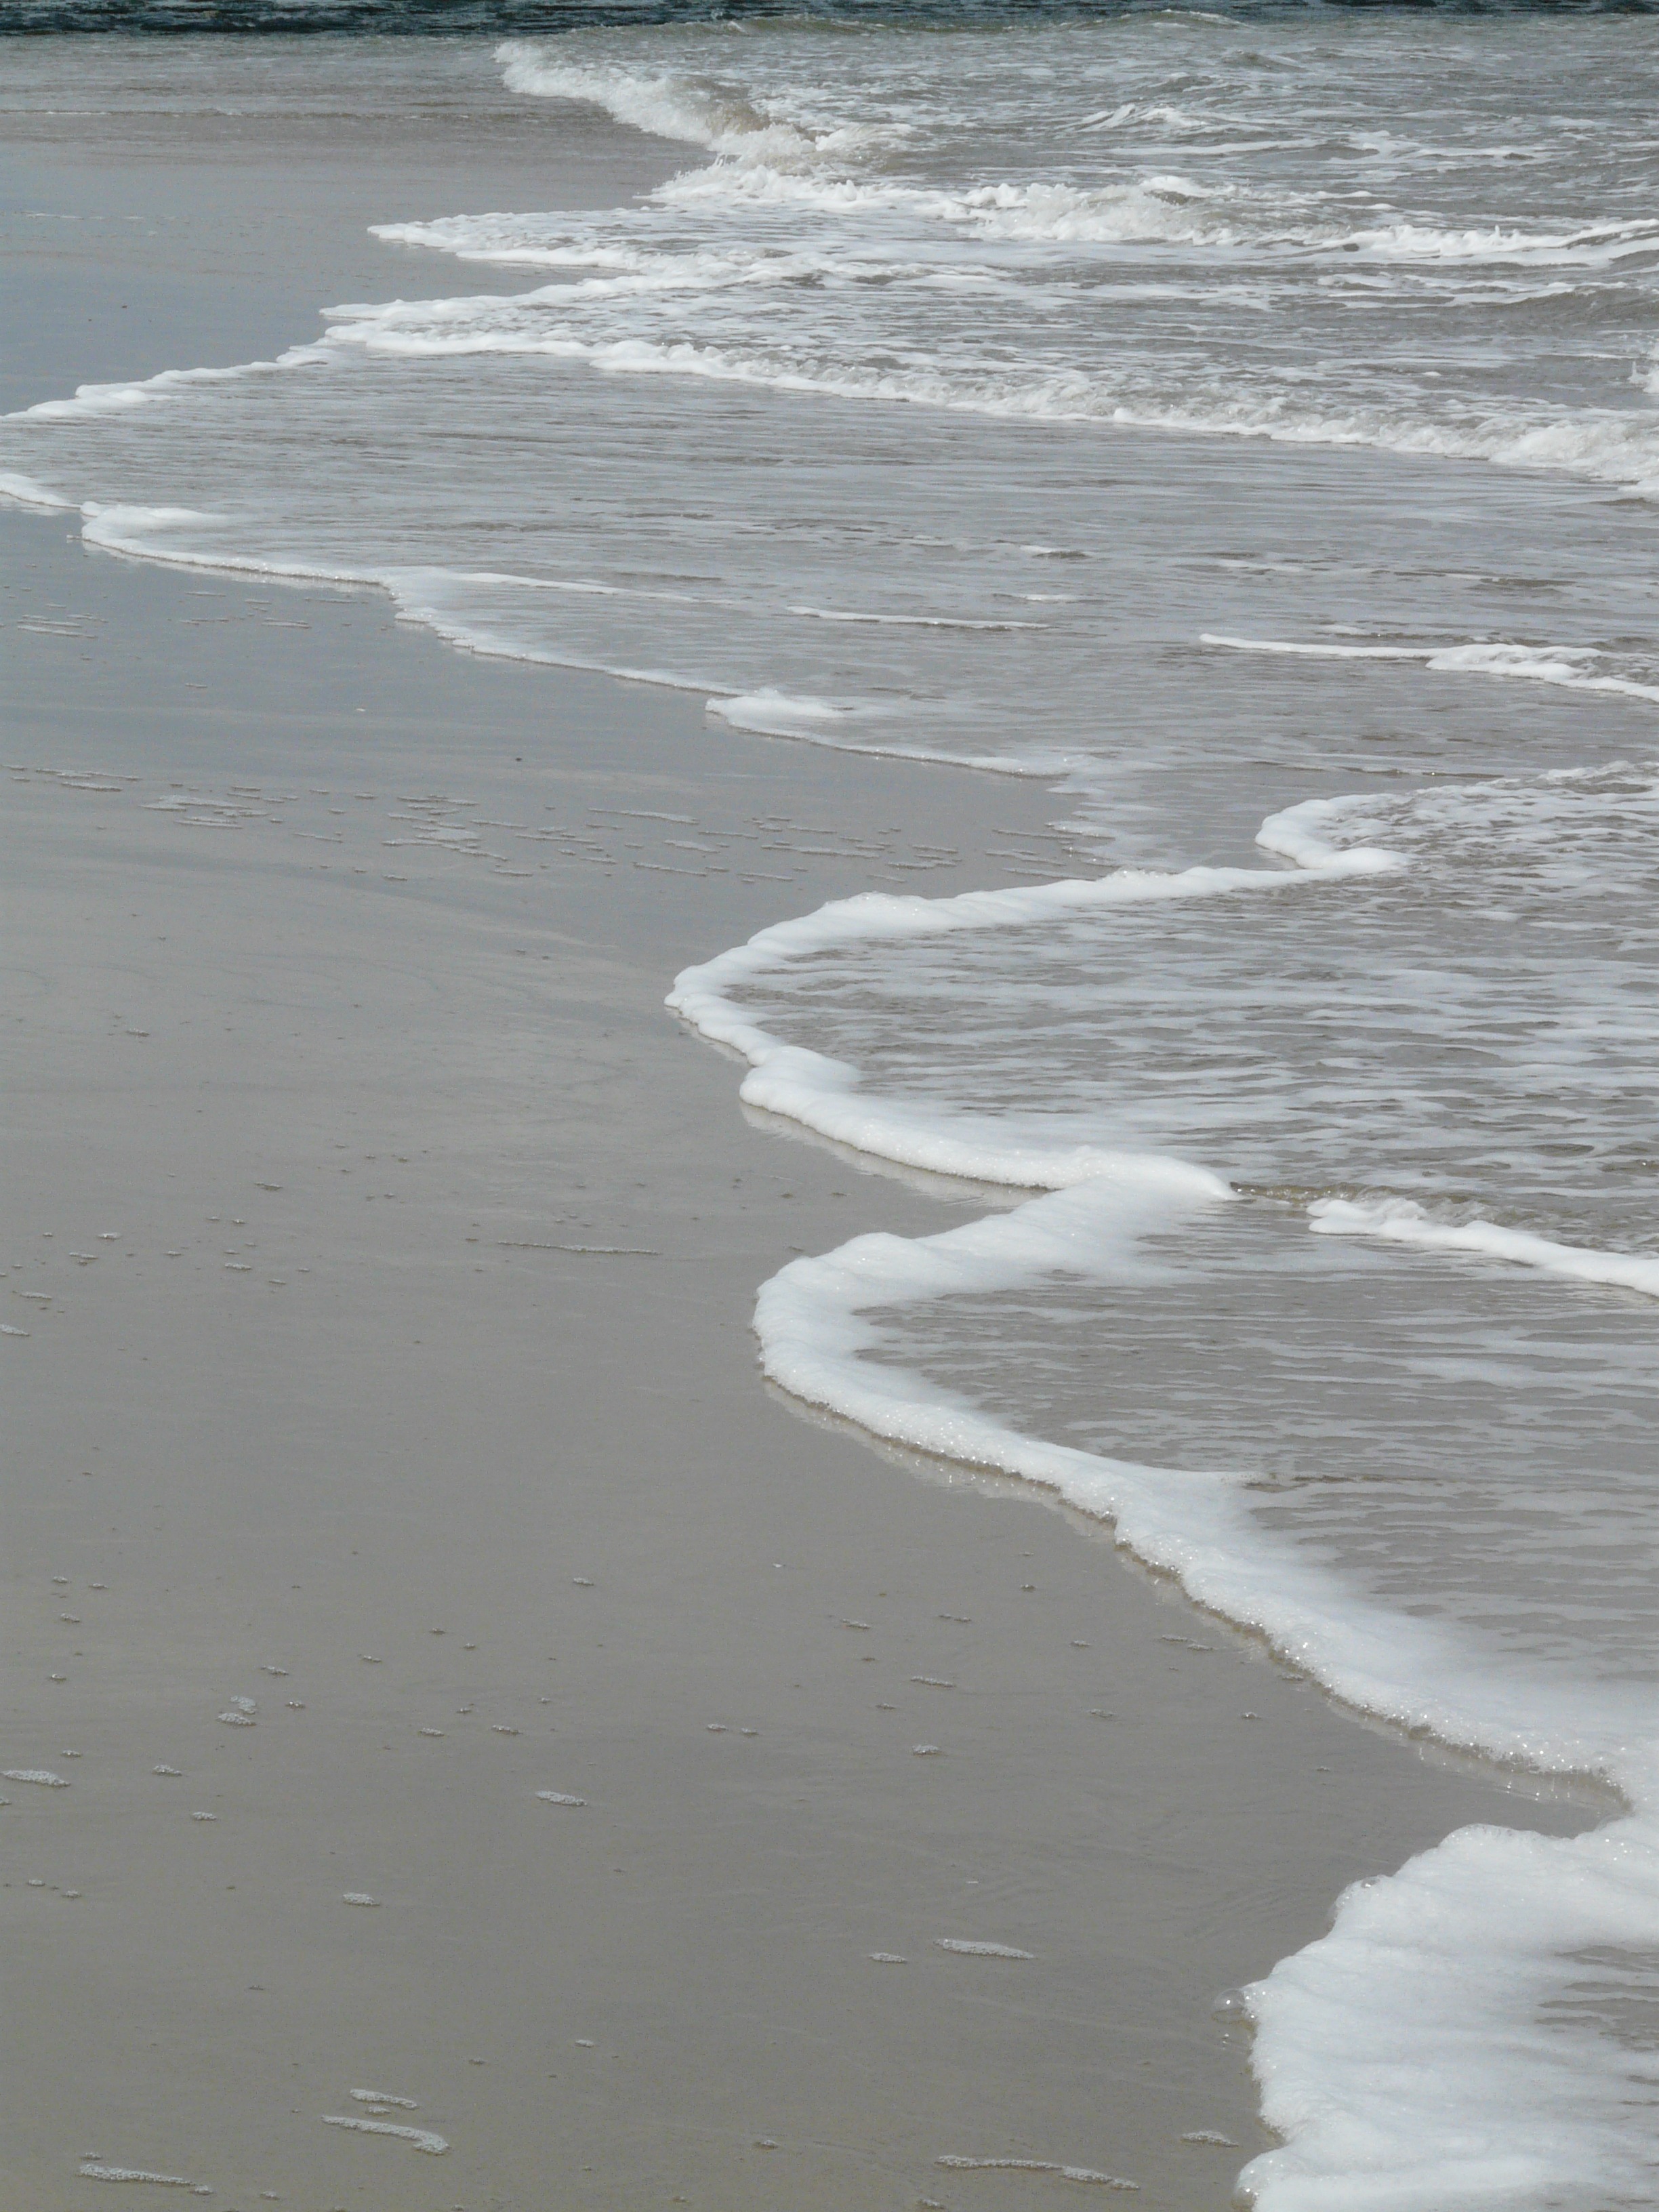
beach, sea, coast, water, sand, ocean, shore, wave, foam, ice, spray, body of water, fractal, arctic ocean, mudflat, wind wave